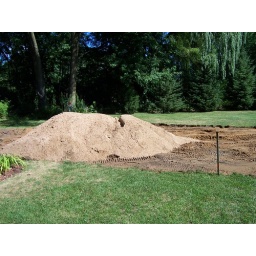
this sand gets spread over the garage site as a base for the concrete